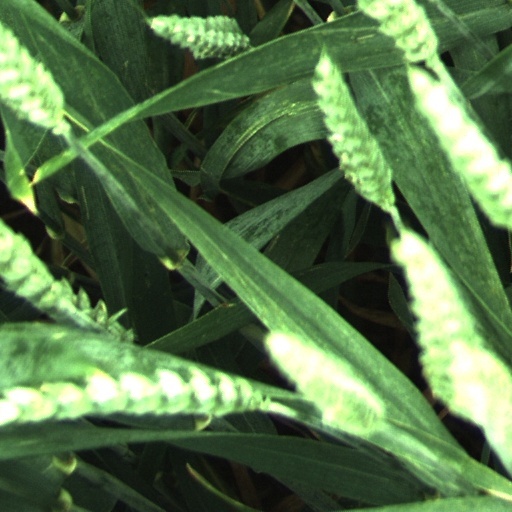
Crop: wheat